Nepenthes peltata

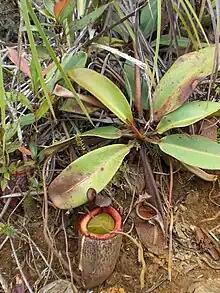
A rosette plant, showing the peltate tendril attachment

The lamina (leaf blade) is oblong in shape and reaches 50 cm in length by 9 cm in width. The apex of the lamina is rounded, while the base is abruptly contracted into the petiole, which is canaliculate and up to 7 cm long in mature plants. Young plants may have sessile leaves lacking a petiole. The lower surface of the lamina is often dark red in colour, contrasting sharply with the dark green upper surface. The margins of the lamina are sometimes curled upwards. Tendrils have a peltate insertion, with the point of attachment being up to 27 mm from the apex.